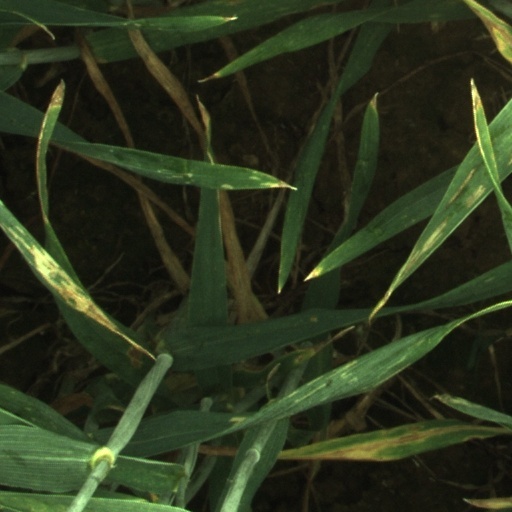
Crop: wheat